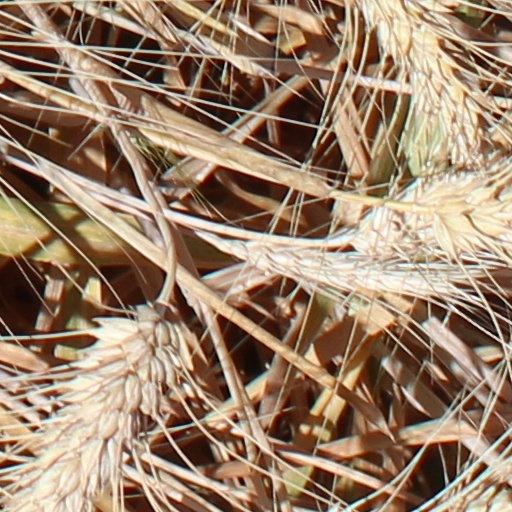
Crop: wheat